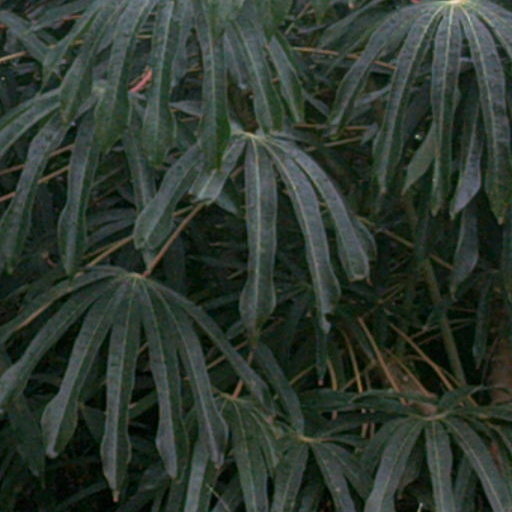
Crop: cassava